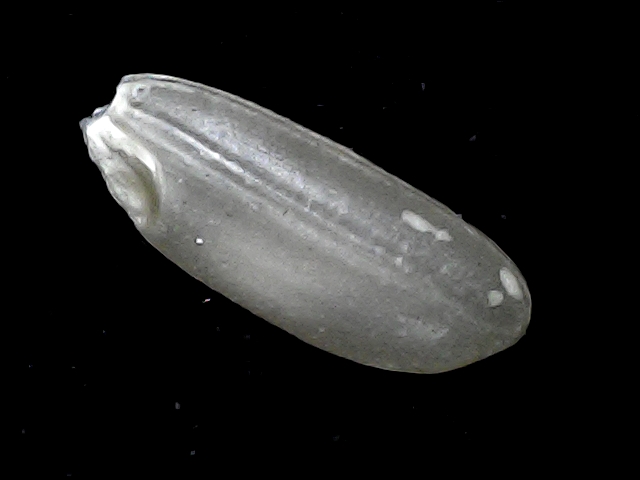
Rice variety: BD91